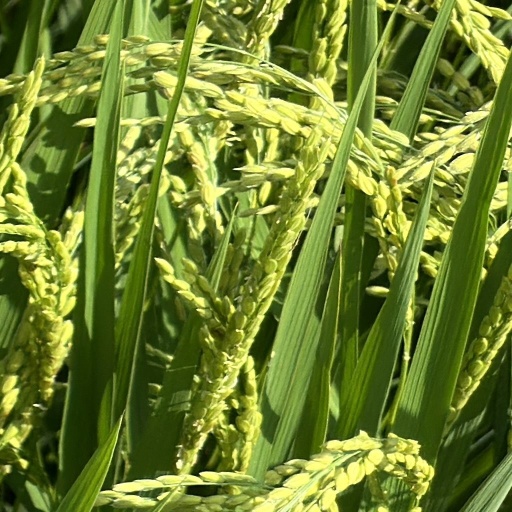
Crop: rice